Tore Reginiussen

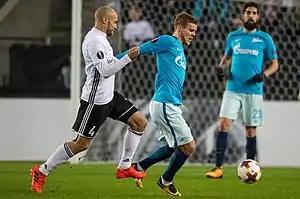
Reginiussen chasing a ball with Zenit Saint Petersburg's player Oleg Shatov in the UEFA Europa League match in November 2017.

Ahead of the 2014 season, Reginiussen was one of the Rosenborg players willingly to take a pay cut in the wake of the club's budget cuts. At the start of the 2014 season, Reginiussen continued to retain his first team place, playing in the centre–back position and formed a partnership with Strandberg, as well as, his captaincy. He then scored his first goal of the season, in a 3–0 win against Orkla FK in the first round of the Norwegian Football Cup, followed up by scoring two goals in the next two matches against SK Brann and Sogndal IL. After missing one match, he returned to the starting line-up, helping the side keep a clean sheet, in a 2–0 win against Sandnes Ulf on 12 May 2014. Four days later on 16 May 2014, Reginiussen scored his fourth goal of the season, in a 2–1 loss against Stabæk. As captain, he acknowledged the club's recent performances in a number of matches in mid–May. His fifth goal of the season came on 13 July 2014, in a 2–2 draw against Vålerenga. Reginiussen helped the side win four UEFA Europa League Qualifying matches before being eliminated by Karabükspor through away goal. However towards the end of the 2014 season, Reginiussen found himself in a sidelined, which saw him suffered injuries and suspension. Despite this, he went on to make thirty–two appearances and scoring five times in all competitions. Shortly after, Reginiussen signed a four–year contract with the club, keeping him until 2018.